Mary Franklin and Rebecca Franklin

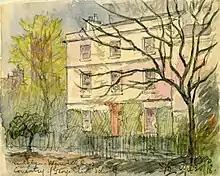
Nant Glyn School by Sydney John Bunney in 1918

The sisters opened their own day and boarding school and Nant Glyn school which operated from various Coventry addresses ending in Little Park Street. Pupils were offered music, French and German from guest teachers, with the basic education from the Franklin sisters. Mary was considered more maternal but the overall atmosphere was strict and orderly. Rebecca was keen on deportment and that students should speak in grammatically correct and thought out sentences. Each Sunday the pupils attended Mary and Rebecca's father's Baptist chapel.